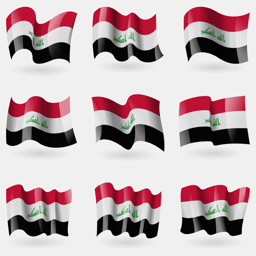
set of flags in the air